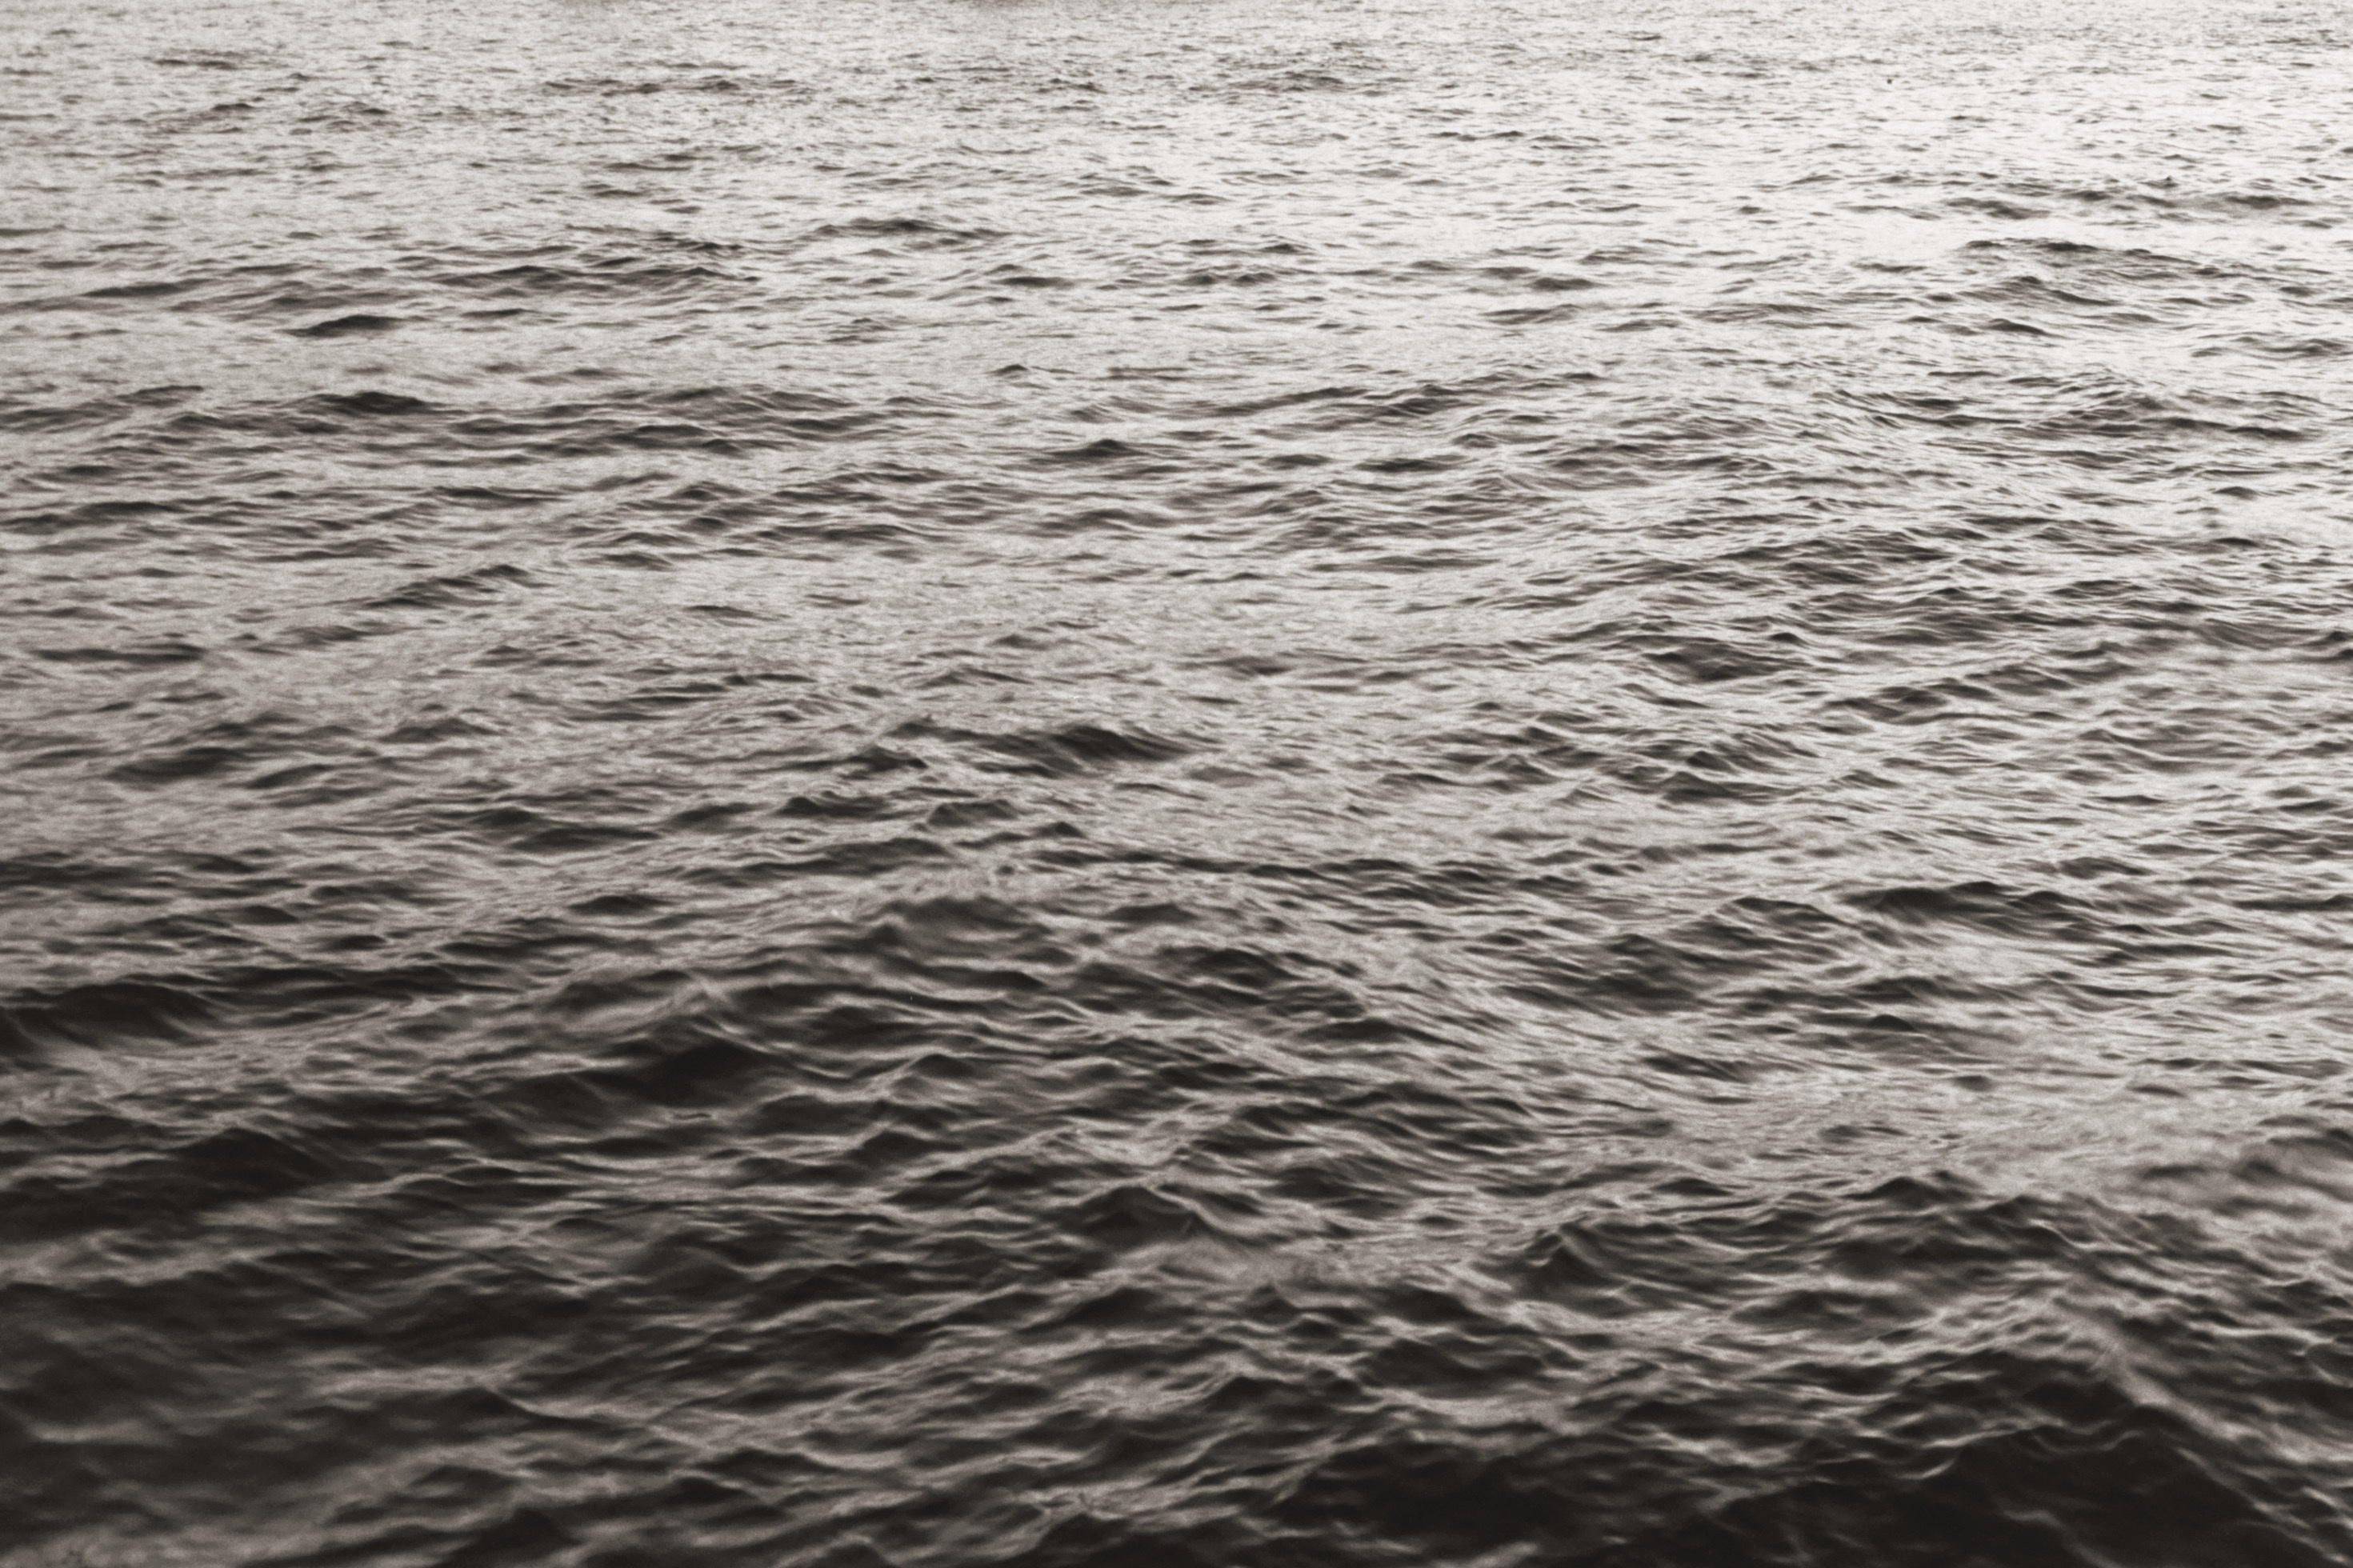
sea, coast, ocean, horizon, black and white, shore, wave, monochrome, monochrome photography, wind wave